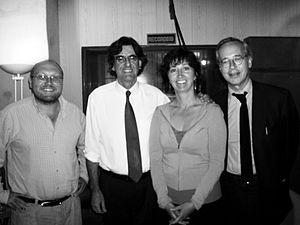
Patrick Fremeaux, Luc Ferry, Claude Colombini et Olivier Orban
Frémeaux & Associés est un label indépendant français fondé en 1991 par Patrick Frémeaux et Claude Colombini. L’activité de la société se concentre essentiellement autour de la sauvegarde du patrimoine sonore qu’il soit musical, parlé ou écrit et produit également quelques artistes.